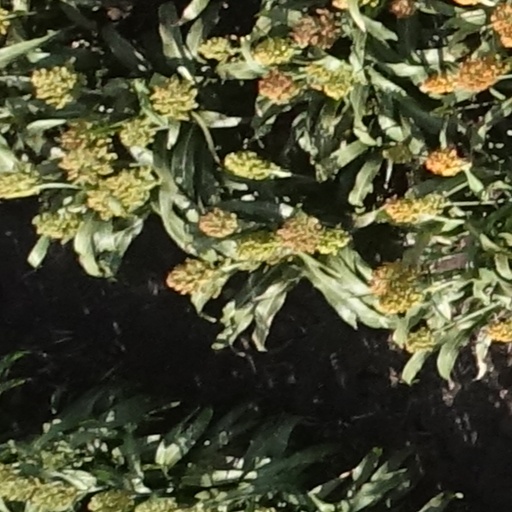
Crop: sorghum